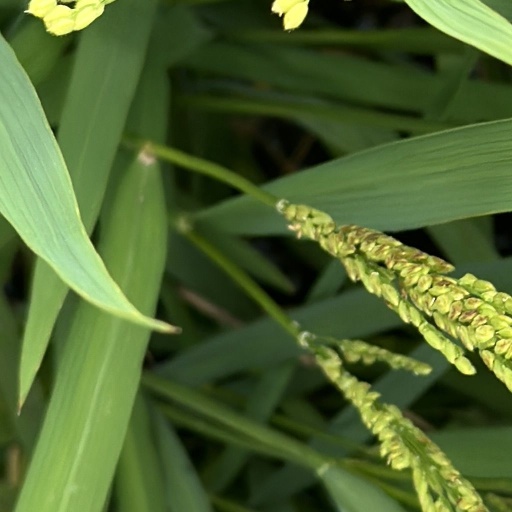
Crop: rice